Torriglia

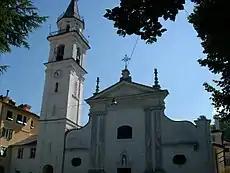
Church of Sant'Onorato in Torriglia.

The town was probably founded in Roman times. In the Middle Ages it was a possession of the Bobbio Abbey, and then (1227) of the Malaspina and (mid-14th century) of the Fieschi, who built a castle here. Later it was under the Republic of Genoa, and Torriglia was involved in the wars between Guelphs and Ghibellines, causing its siege by the Genoese in 1432. In 1548 it was acquired by the Doria family, who held it until the Napoleonic invasion of 1797.